Russian involvement in the Syrian civil war

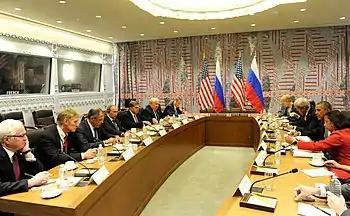
Russian and U.S. representatives meet to discuss the situation in Syria on 29 September 2015

Putin again called for cooperation with the Syrian government in fighting terrorism: "we should acknowledge that no-one except for Assad and his militia are truly fighting Isis in Syria."